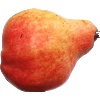
Label: red_pear